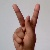
The image shows a hand gesture representing the letter 'K' in Indian Sign Language.